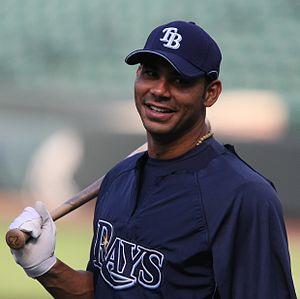
Carlos Felipe Peña est un ancien joueur de premier but qui évolue de 2001 à 2014 dans la Ligue majeure de baseball.
La saison 2012 des Rays de Tampa Bay est la 15ᵉ saison en Ligue majeure de baseball pour cette franchise.